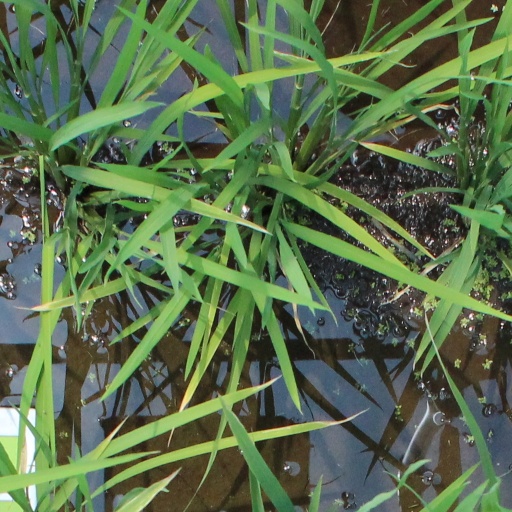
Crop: rice